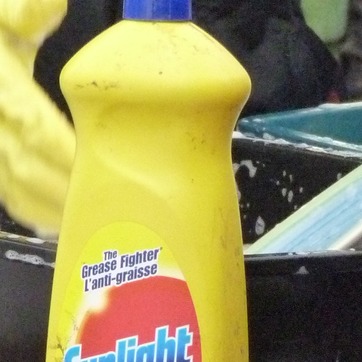
Material: plastic